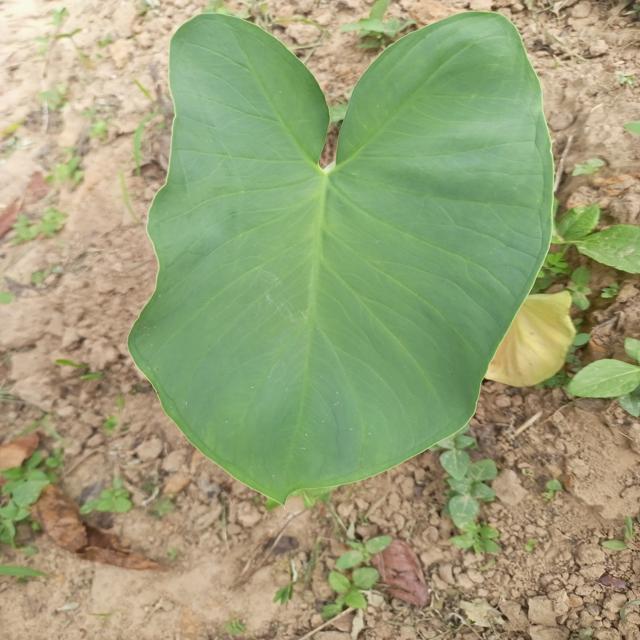
Label: Healthy